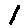
Label: 1